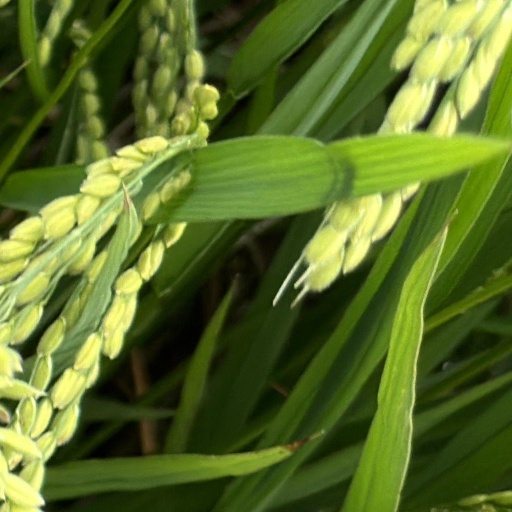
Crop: rice